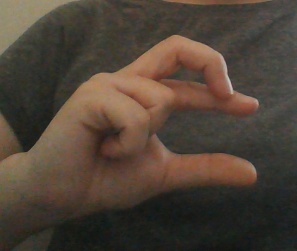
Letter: thal